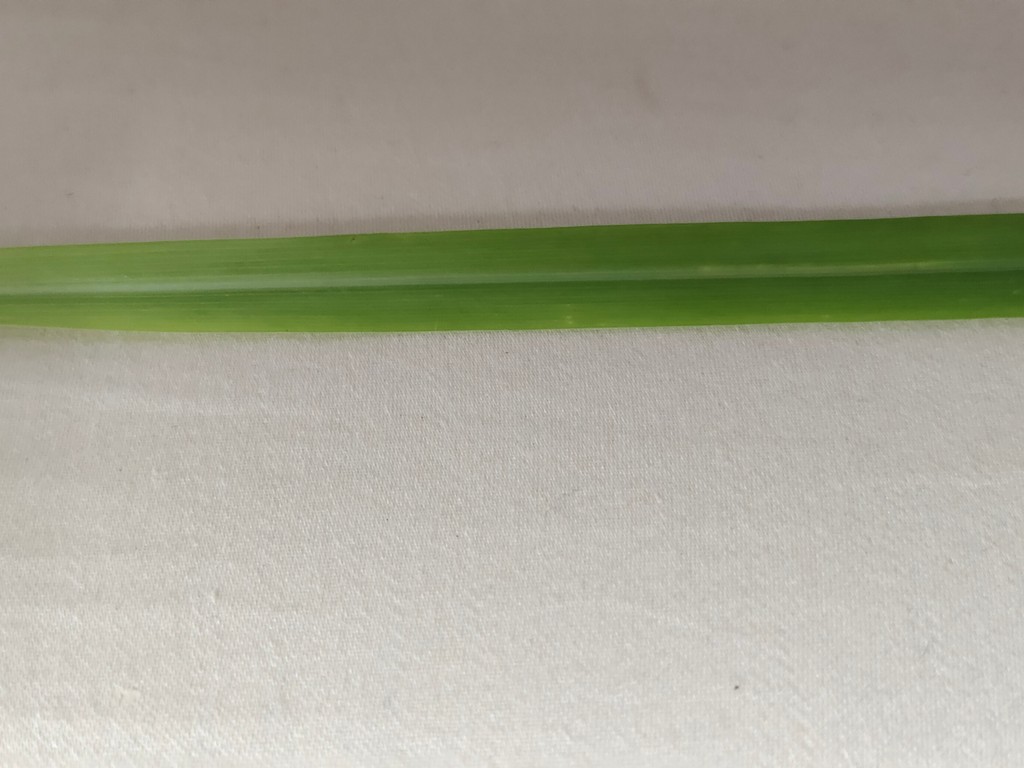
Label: Healthy